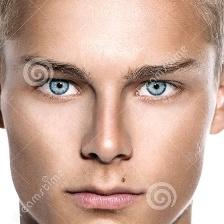
Label: faces